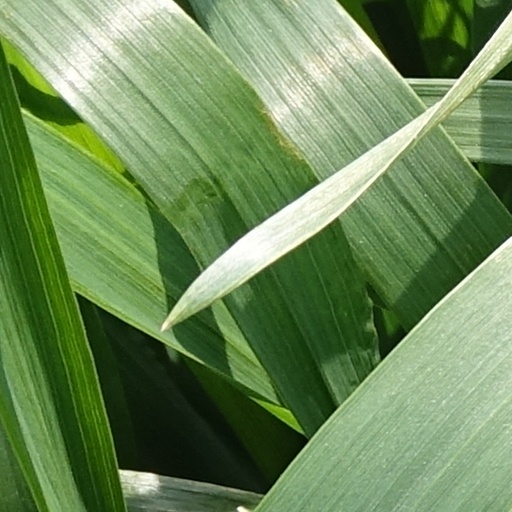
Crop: wheat